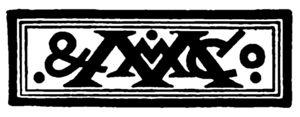
Macmillan Publishers Ltd est un groupe d'édition international privé détenu par le groupe Holtzbrinck. Macmillan Publishers possède des bureaux dans 41 pays à travers le monde et est en activité dans plus d'une trentaine d'autres.